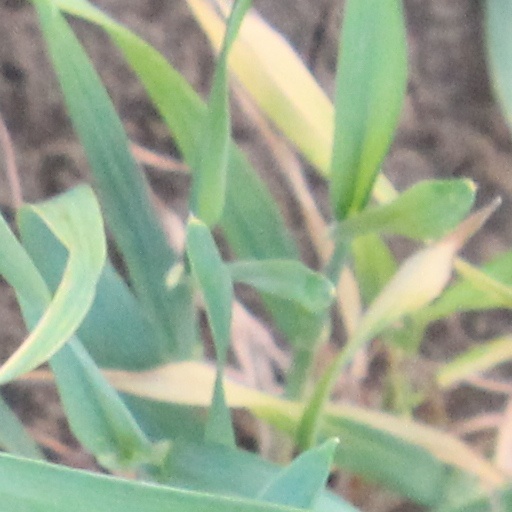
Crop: wheat